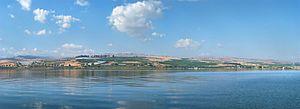
Lac de Tibériade, Israël. Vue panoramique à l'approche de Capharnaüm, visible vers la droite.